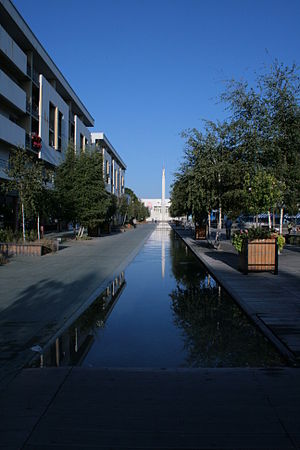
Le Blanc-Mesnil
Rådhuset i Blanc Mesnil
Rådhuset i Blanc Mesnil
Le Blanc-Mesnil er en kommune i de nordøstlige forstæder til Paris i Frankrig. Det er beliggende 12,6 km fra centrum af Paris, mellem Aéroport Paris-Charles de Gaulle og le Bourget lufthavnen. Den har 50.910 indbyggere og hører til bydelen Le Raincy.